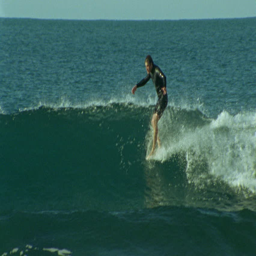
a surfer rides a wave , another surfer visible in the background